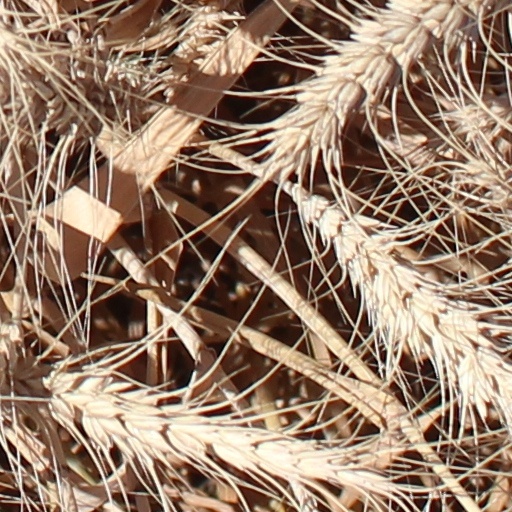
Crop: wheat